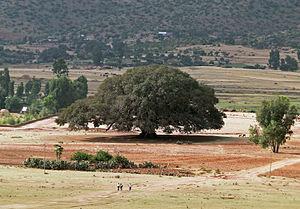
Un sycomore (Ficus sycomorus) près de l'église Abreha et Atsbeha en Éthiopie